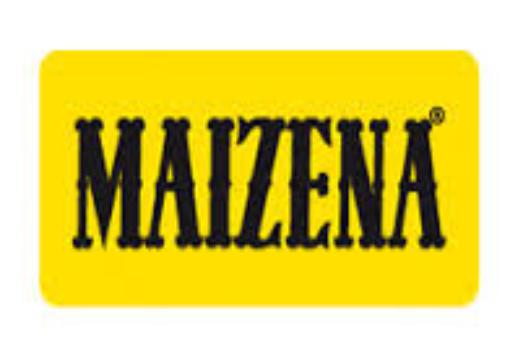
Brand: Maizena
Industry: Food